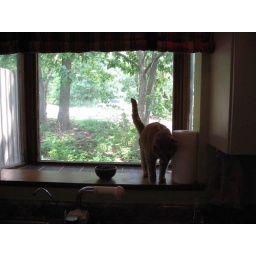
Cinnamon in the bay window of the kitchen